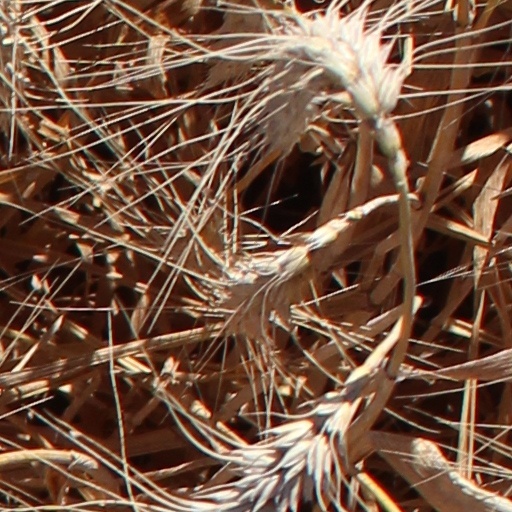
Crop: wheat